Anders Töpel

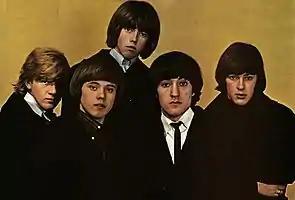
Tages in 1965 (Töpel on the left)

The name Tages comes from the middle name of the groups guitarist, Danne Larsson. The band chose Larsson’s because they thought it was “the cheesiest name”.